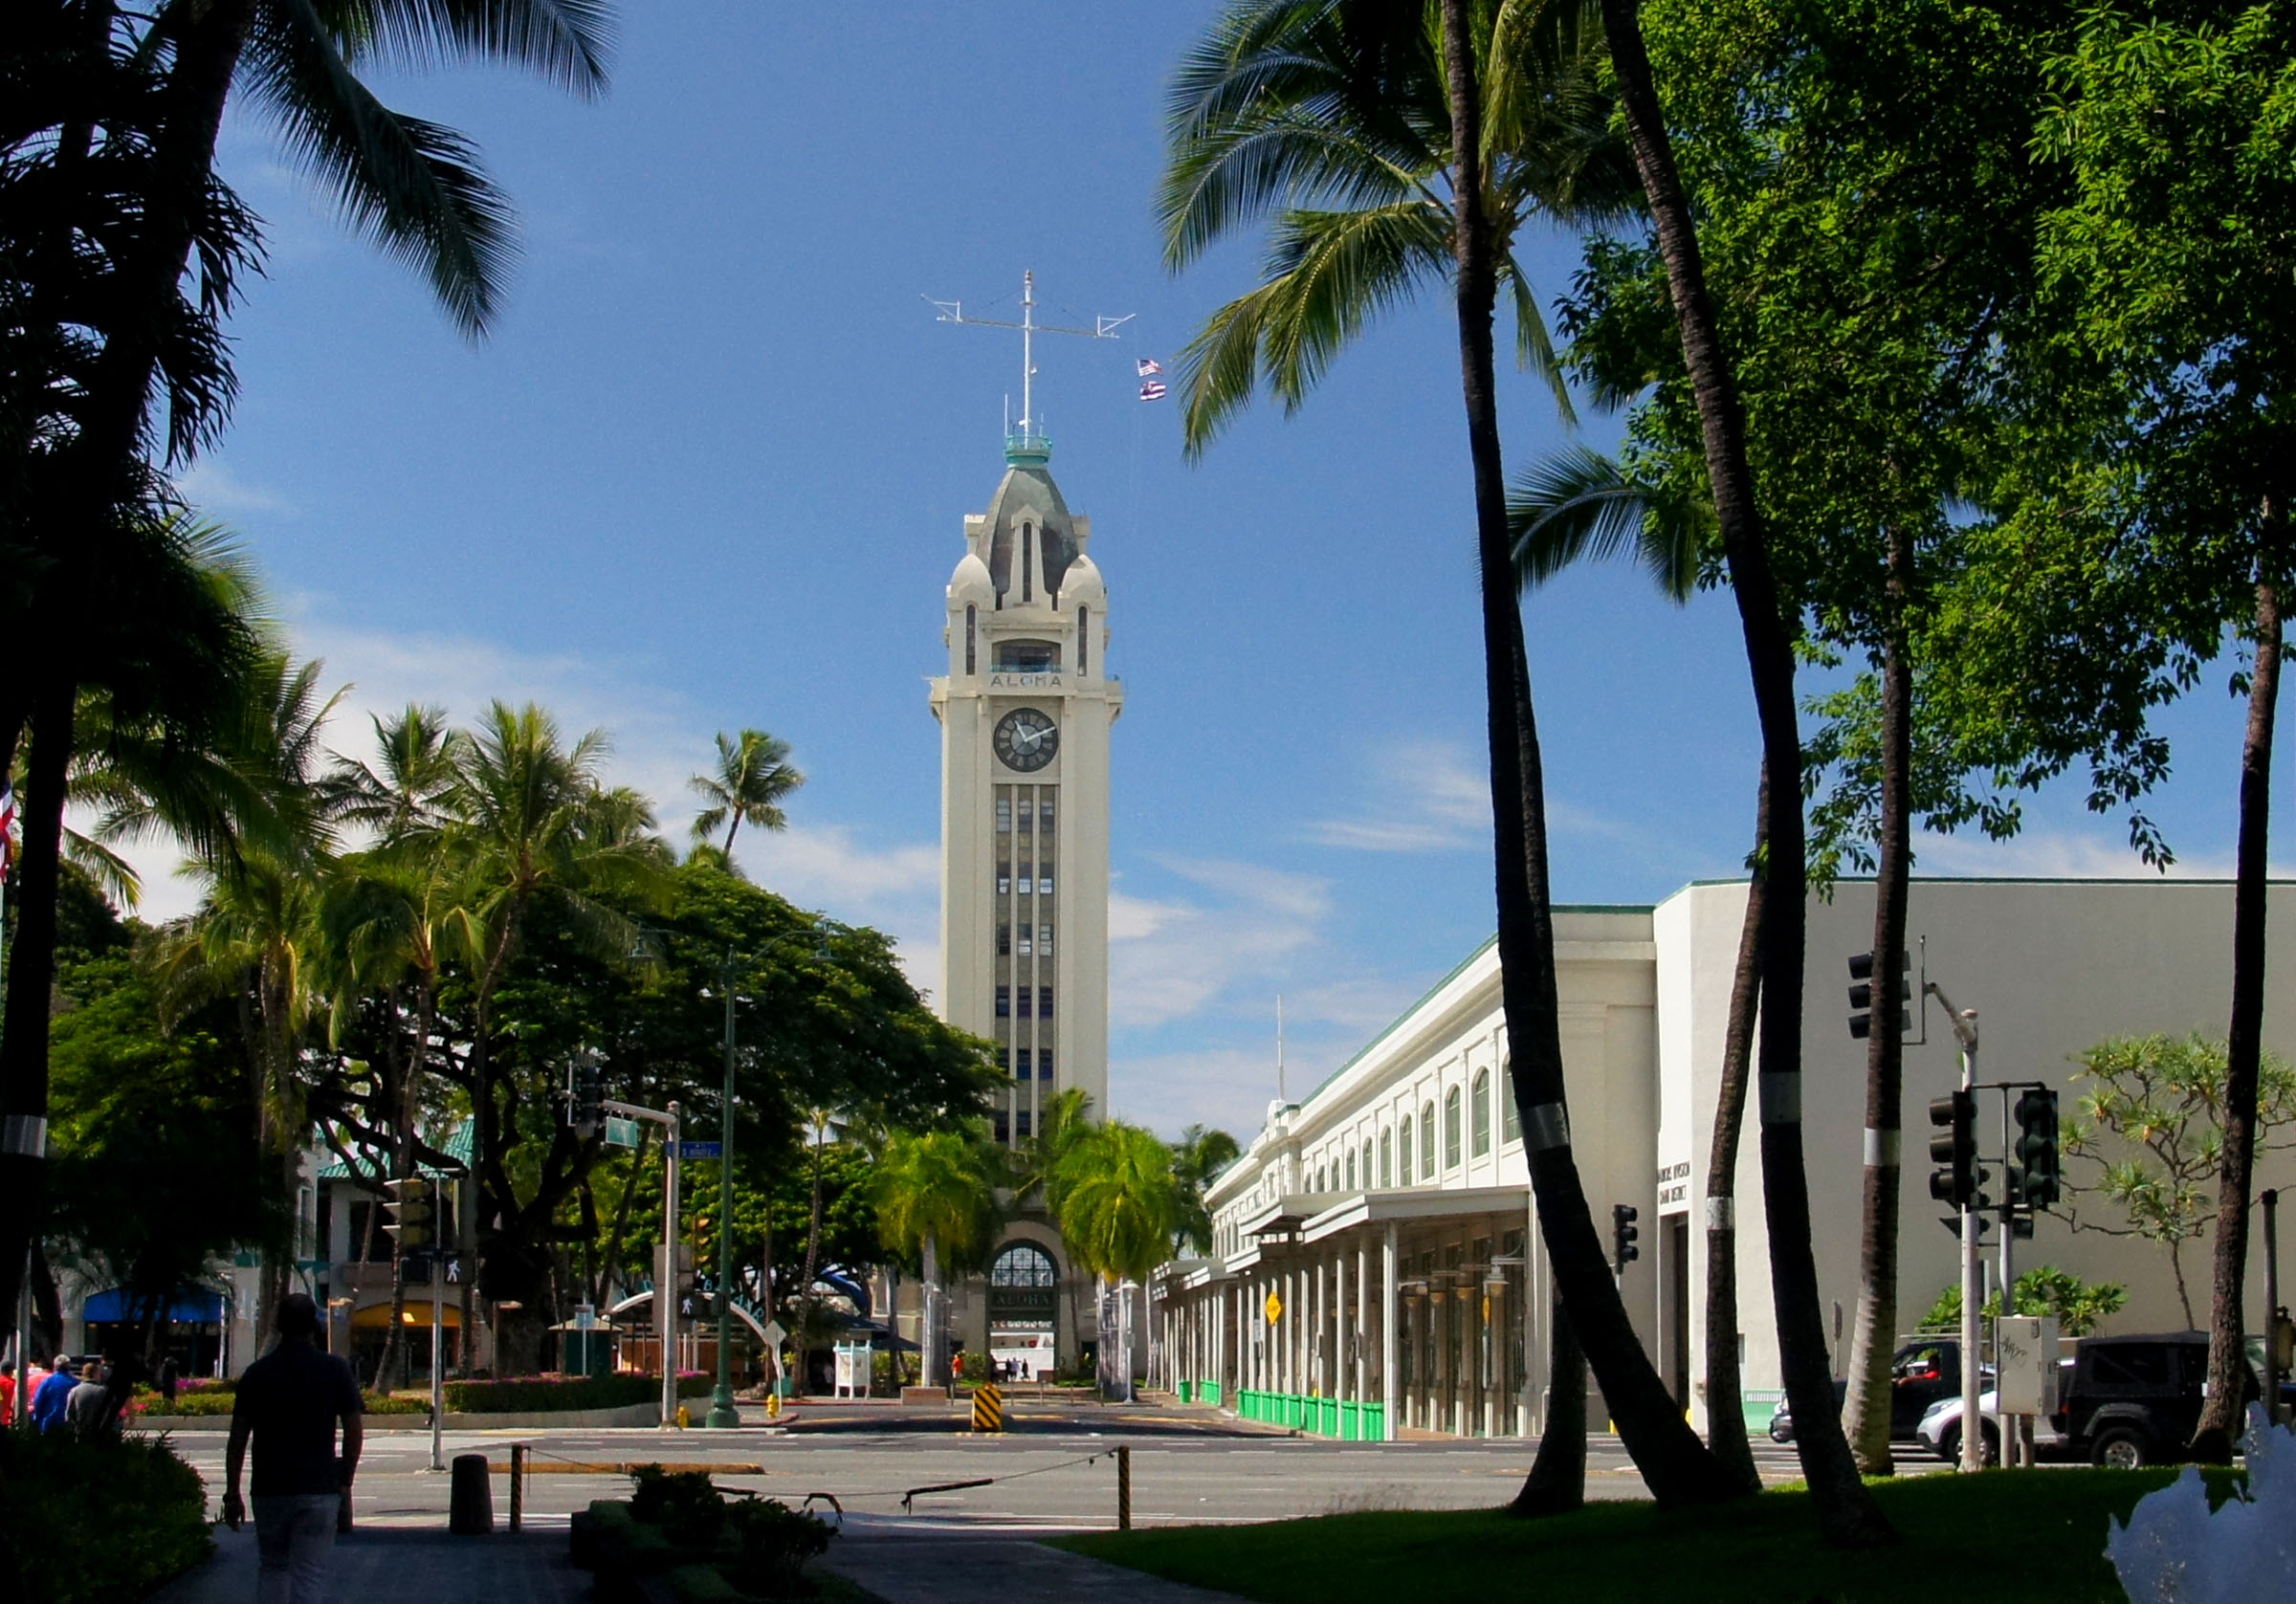
lighthouse, town, city, cityscape, downtown, vacation, tower, plaza, landmark, hawaii, tourism, resort, tall, town square, sonyalpha, pacificisland, pacificislands, sonydslra580, honolulu, tamron18270mmpzd, alohatower, neighbourhood, arecales